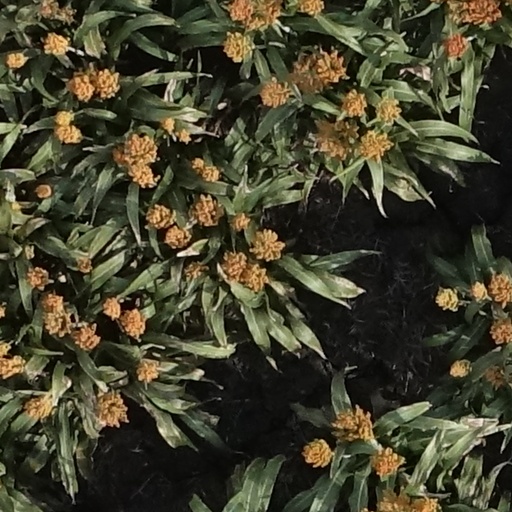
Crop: sorghum